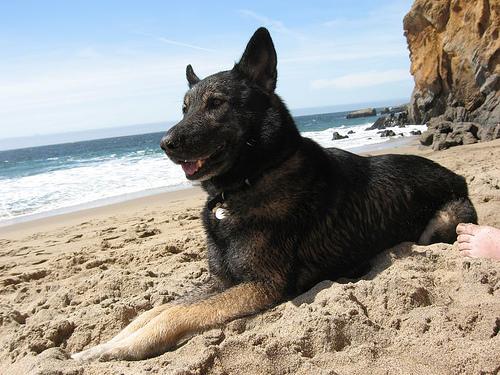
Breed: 211-n000018-German_shepherd